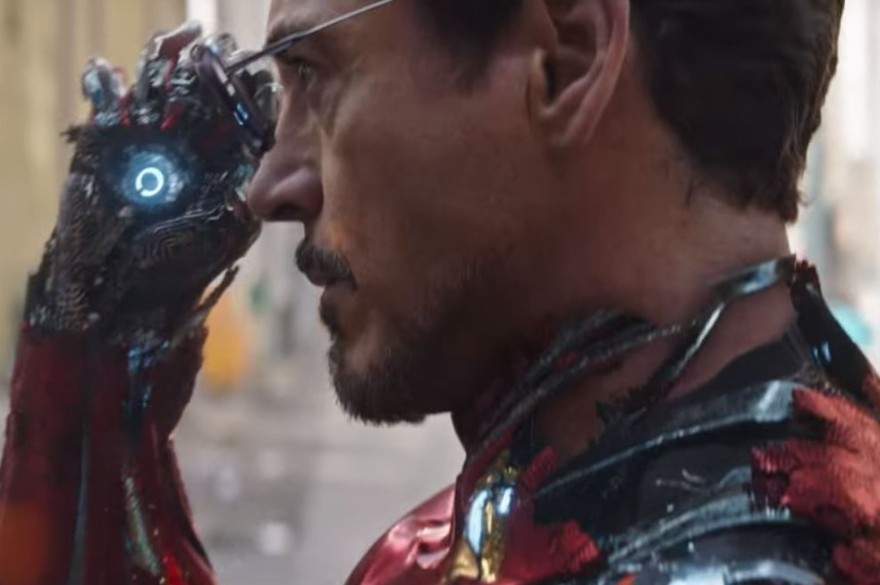
Gender: men